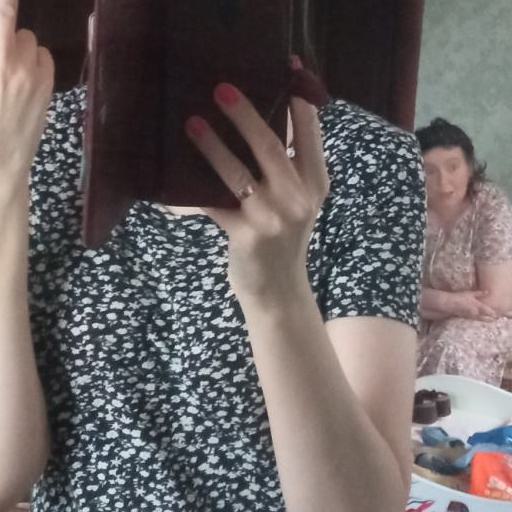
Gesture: no_gesture